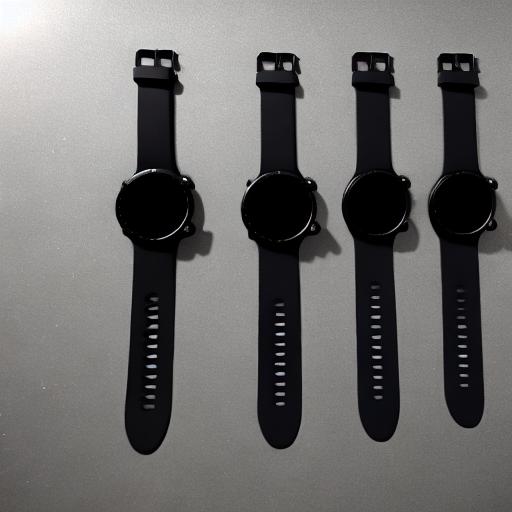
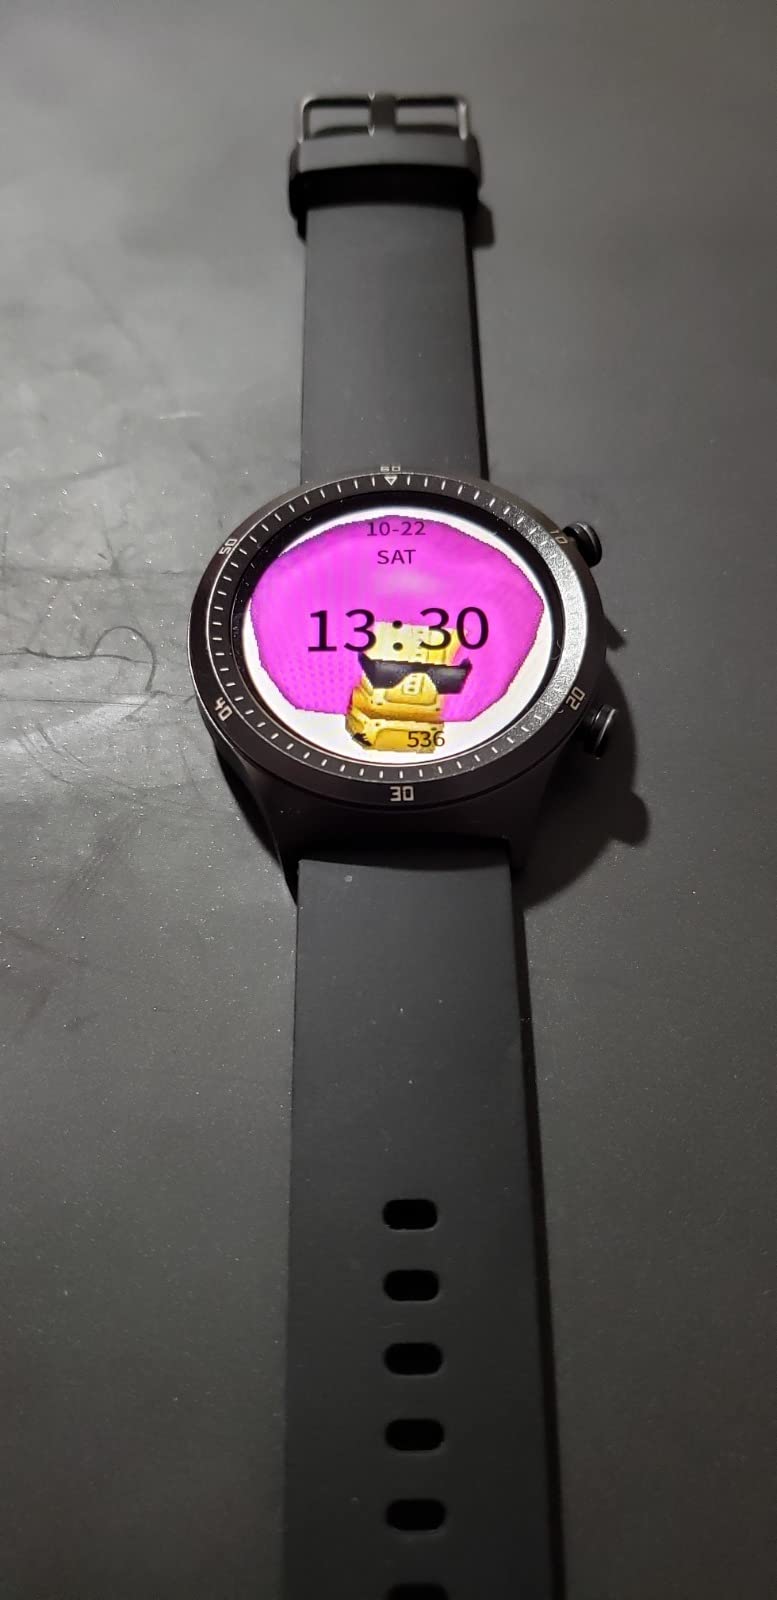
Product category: smartwatch
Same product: no